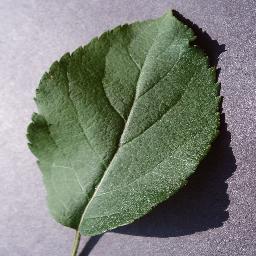
Label: Apple___healthy